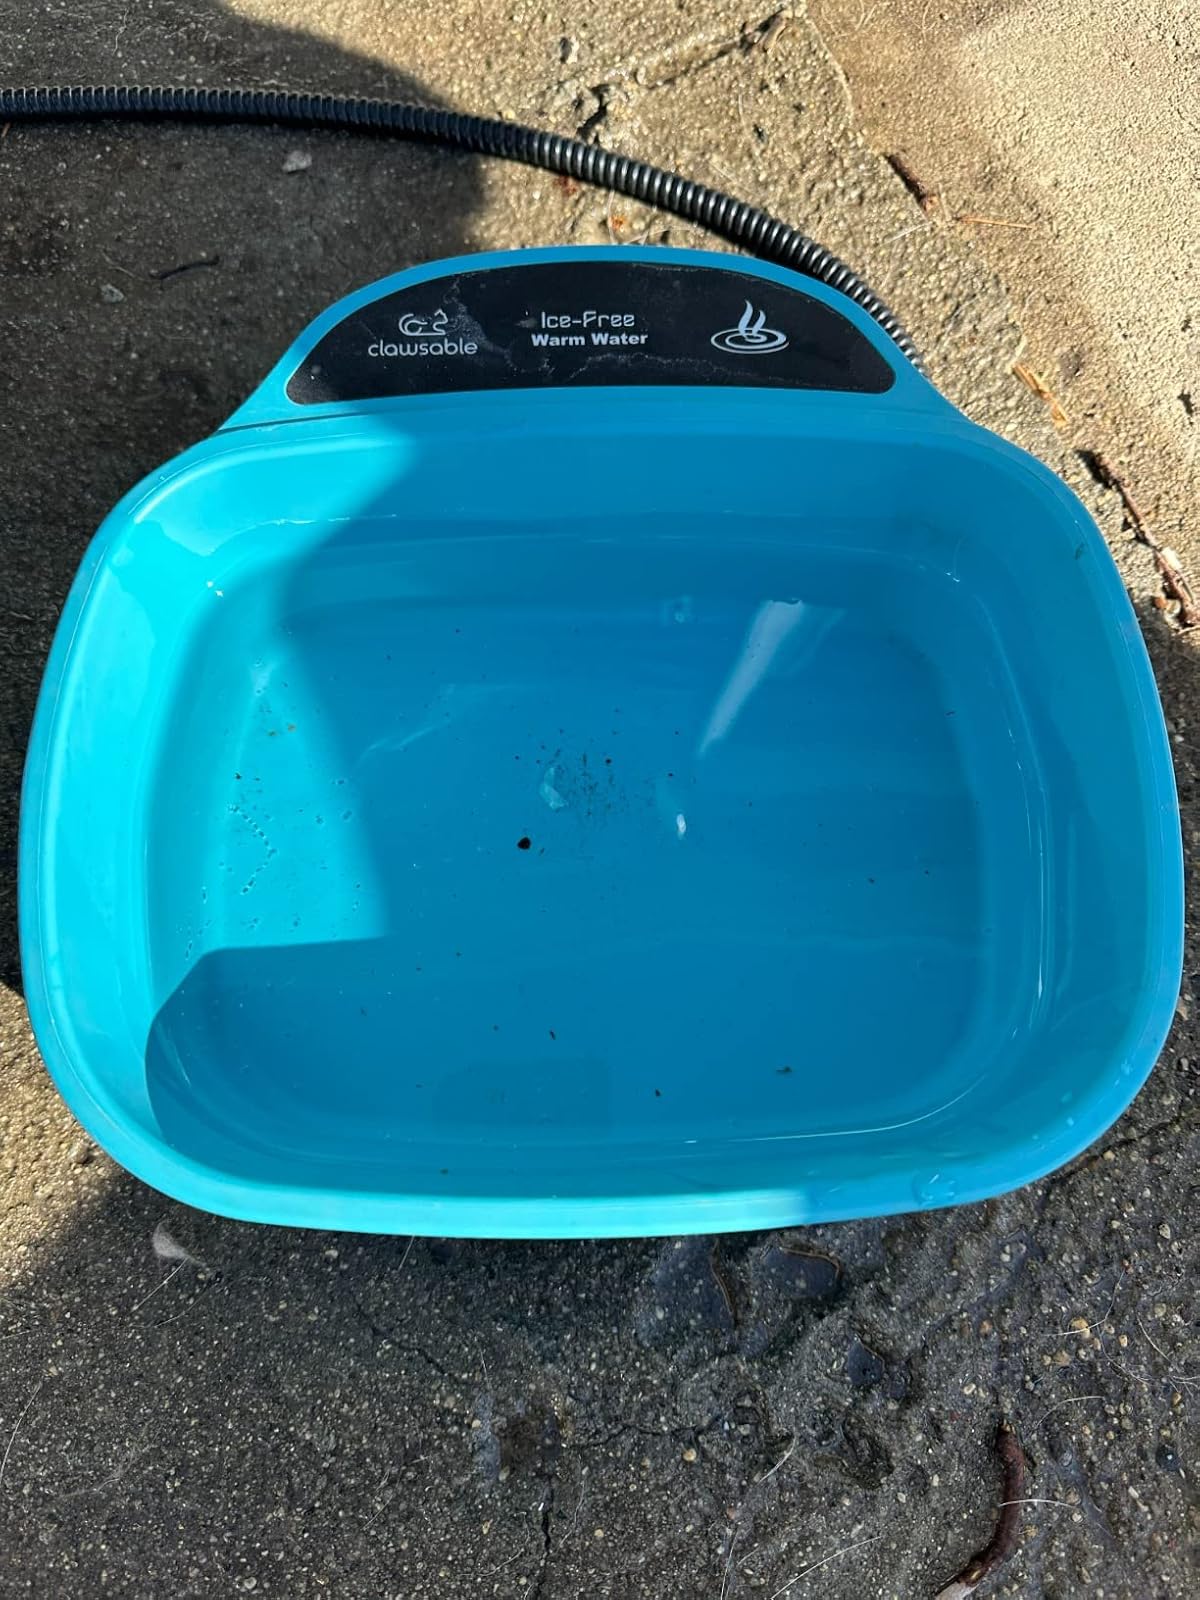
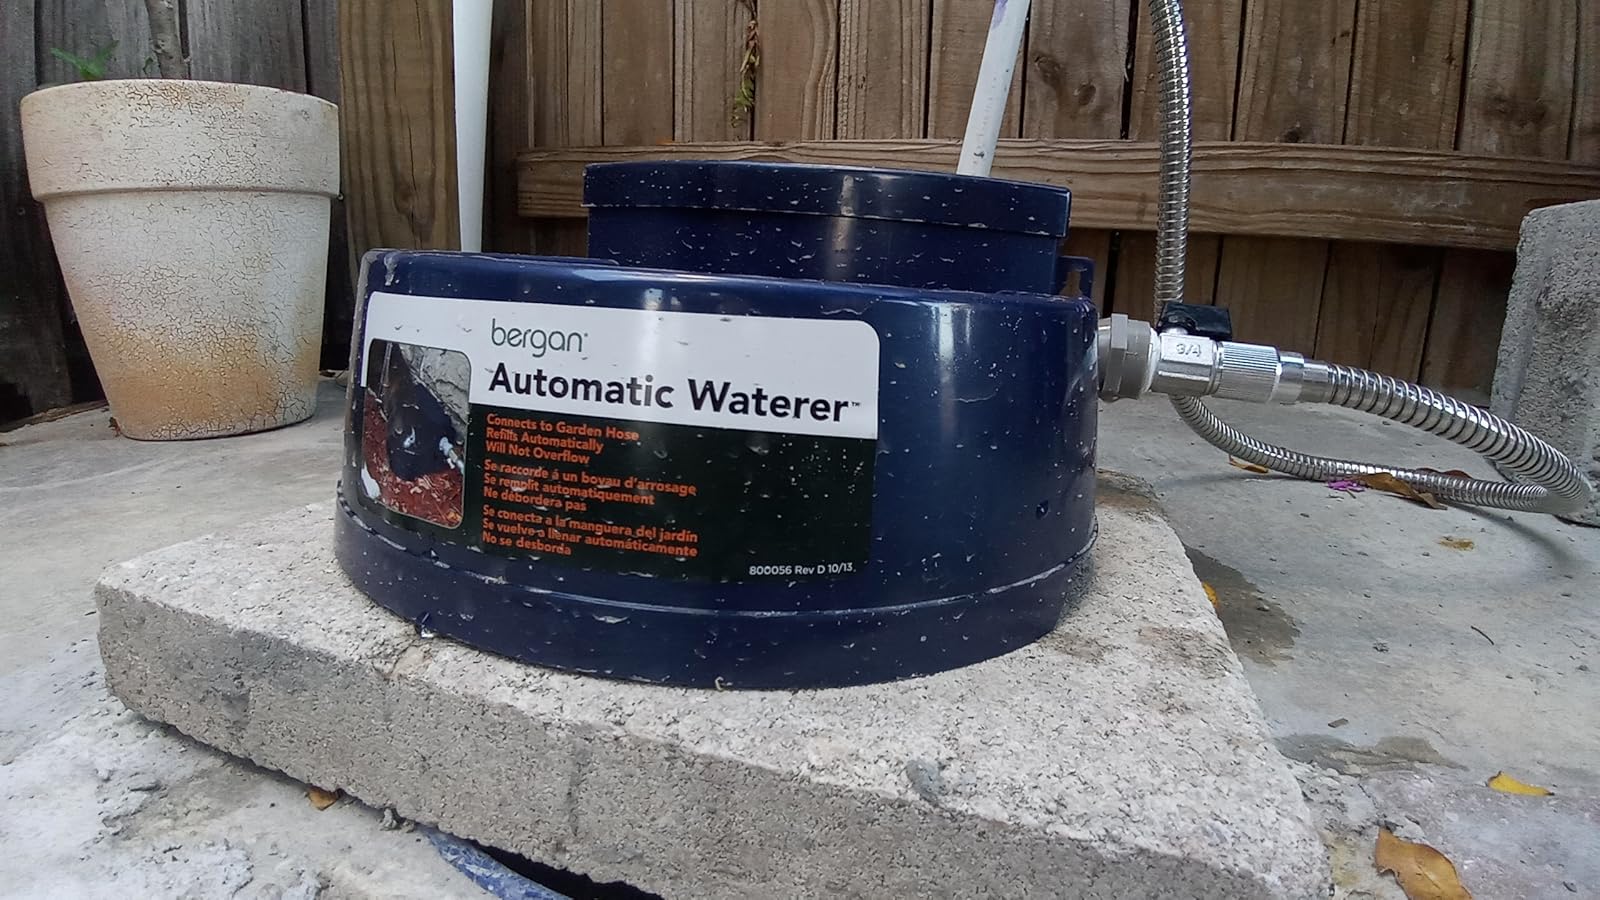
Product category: items_bowl
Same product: no